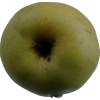
Label: Apple 13